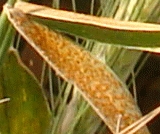
Label: Wheat___Brown_Rust